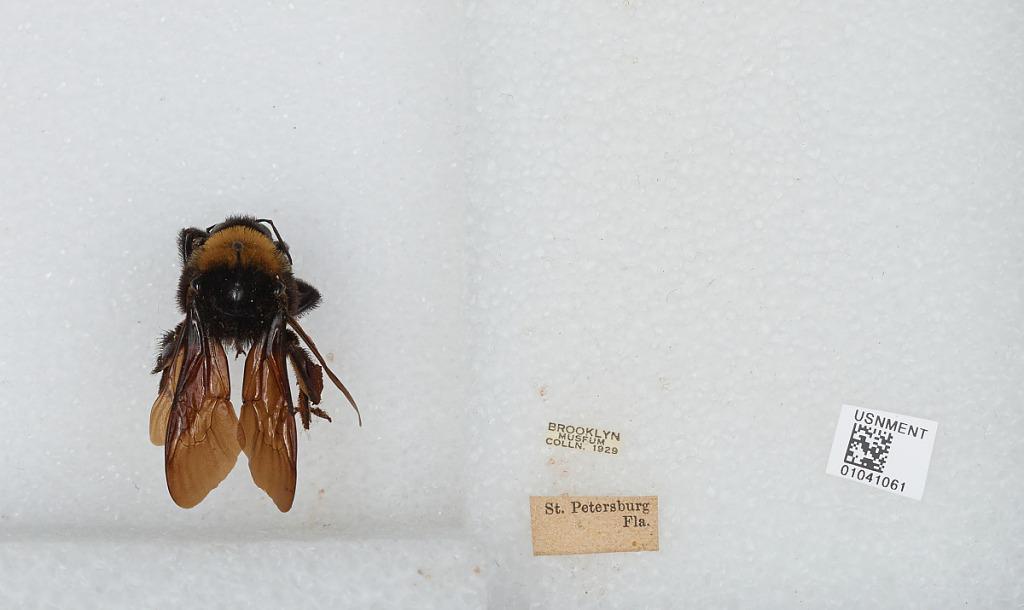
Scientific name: Bombus sp.
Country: United States
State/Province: Florida
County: Pinellas
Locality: St. Petersburg
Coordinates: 27.7731, -82.64